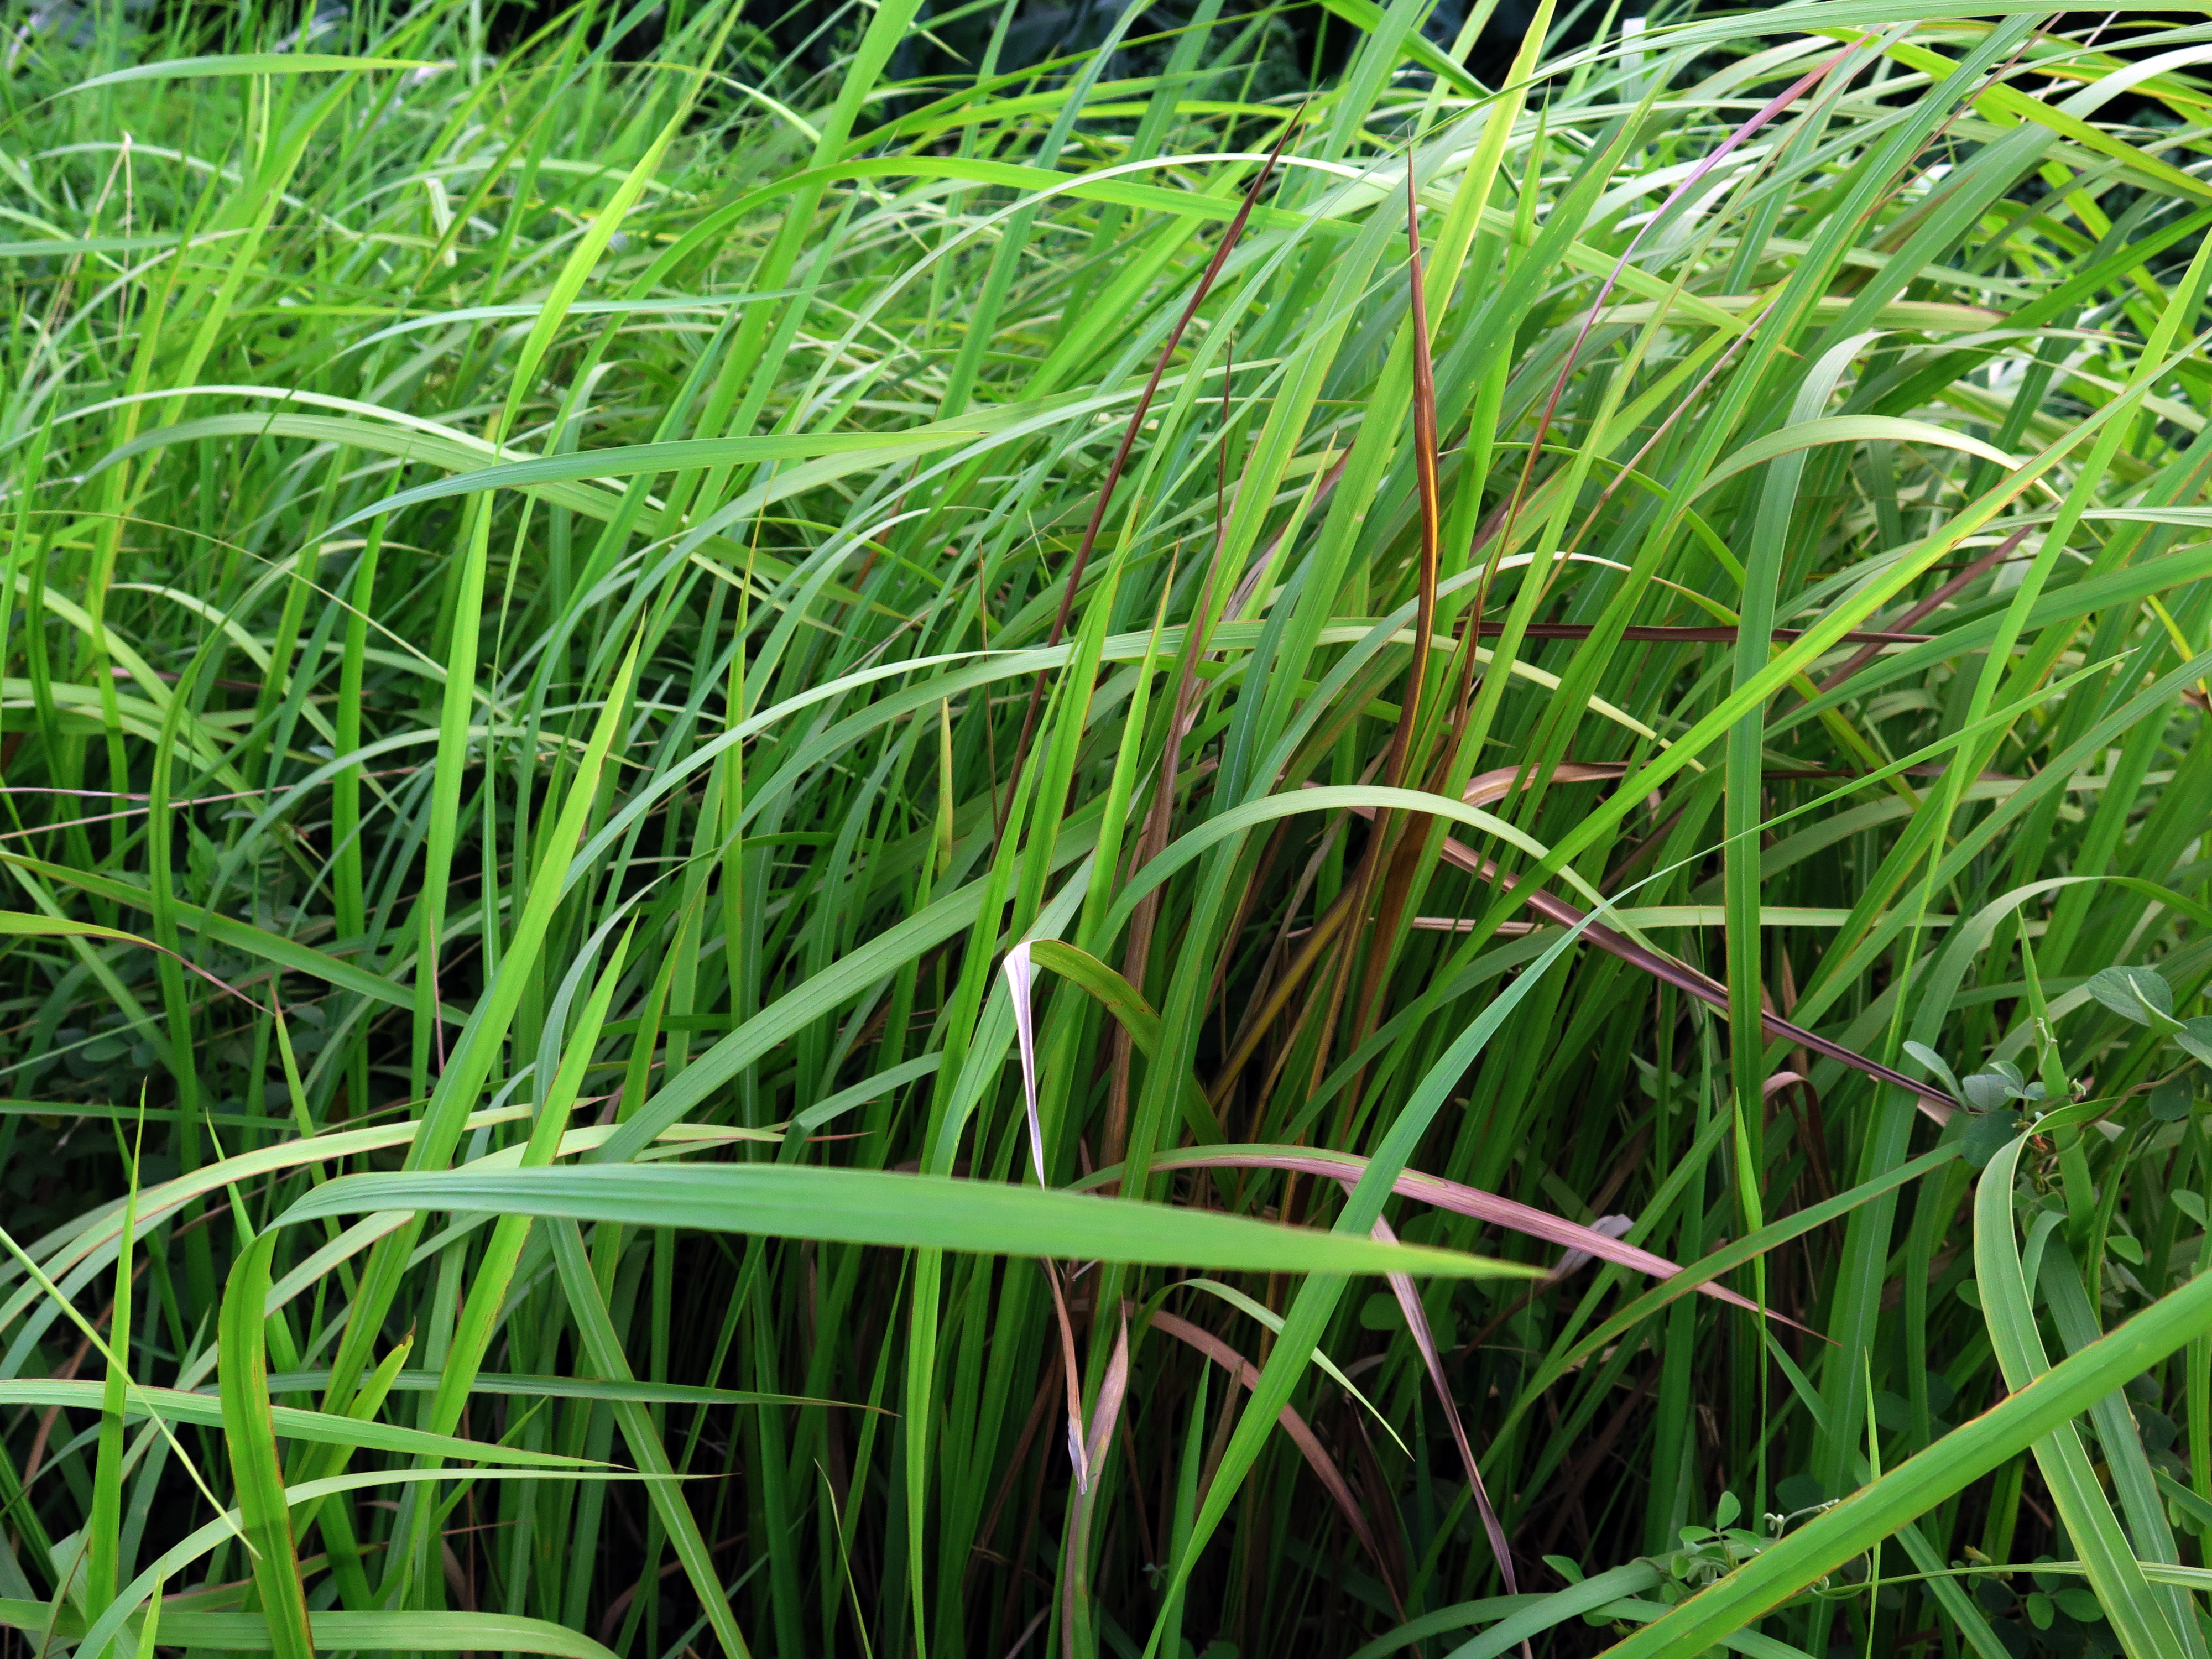
grasses, trees, natural, blue, plant, grass, grass family, vegetation, sweet grass, chrysopogon zizanioides, hierochloe, sedge family, yellow nutsedge, phragmites, herb, lemongrass, terrestrial plant, teff